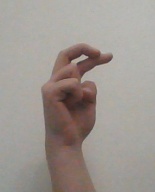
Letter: zay